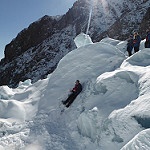
Label: glacier